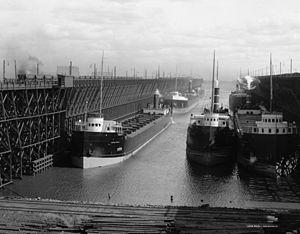
Le gisement de Mesabi Range est une formation géologie contenant d'importants gisements de minerai de fer, et le plus grand des quatre dans la région, connus collectivement sous le nom d'Iron Range dans le Minnesota. Découvert en 1866, il est le principal centre d'extraction du minerai de fer aux États-Unis. Le district est situé dans le nord-est du Minnesota, en grande partie dans les comtés d'Itasca et Saint Louis. Il a beaucoup contribué à la croissance américaine dans la première partie du 20ᵉ siècle. Les opérations d'extraction ont diminué vers le milieu des années 1970, mais ont rebondi en 2005. Avec la chute de la valeur du dollar américain par rapport aux autres devises du monde et la croissance de la chine, la production est rentable de nouveau, et certaines mines qui avait fermé ont rouvert, tandis que d'autres mines ont été développées.